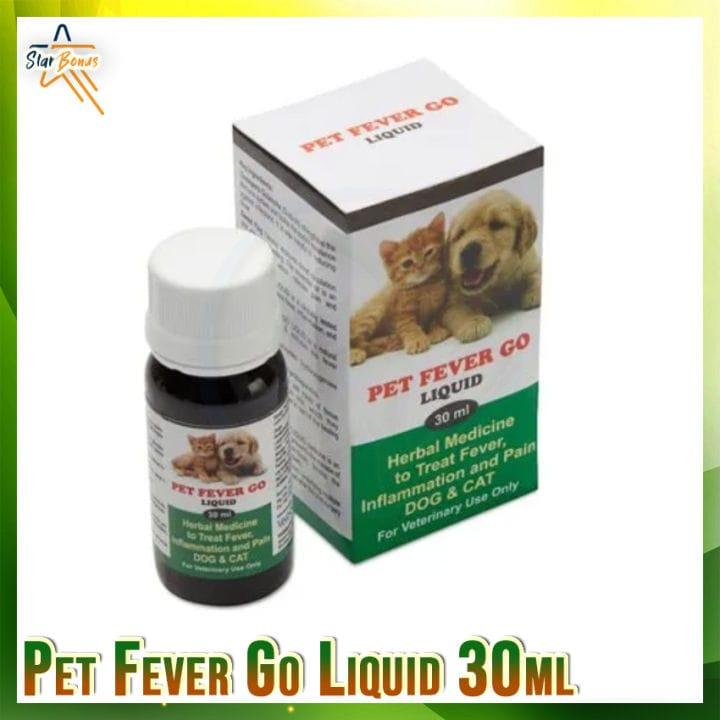
Dawa ya  kimiminika ambayo inayotumika kwa wanyama wanaofugwa kama vile mbwa na paka, ikiwa imehifadhiwa kwenye Chupa ndogo nakufungwa vizuri ili isimwagike pembeni kukiwa na boksi lenye maandishi ambayo yanajina la dawa pamoja na namna ya kutumia.